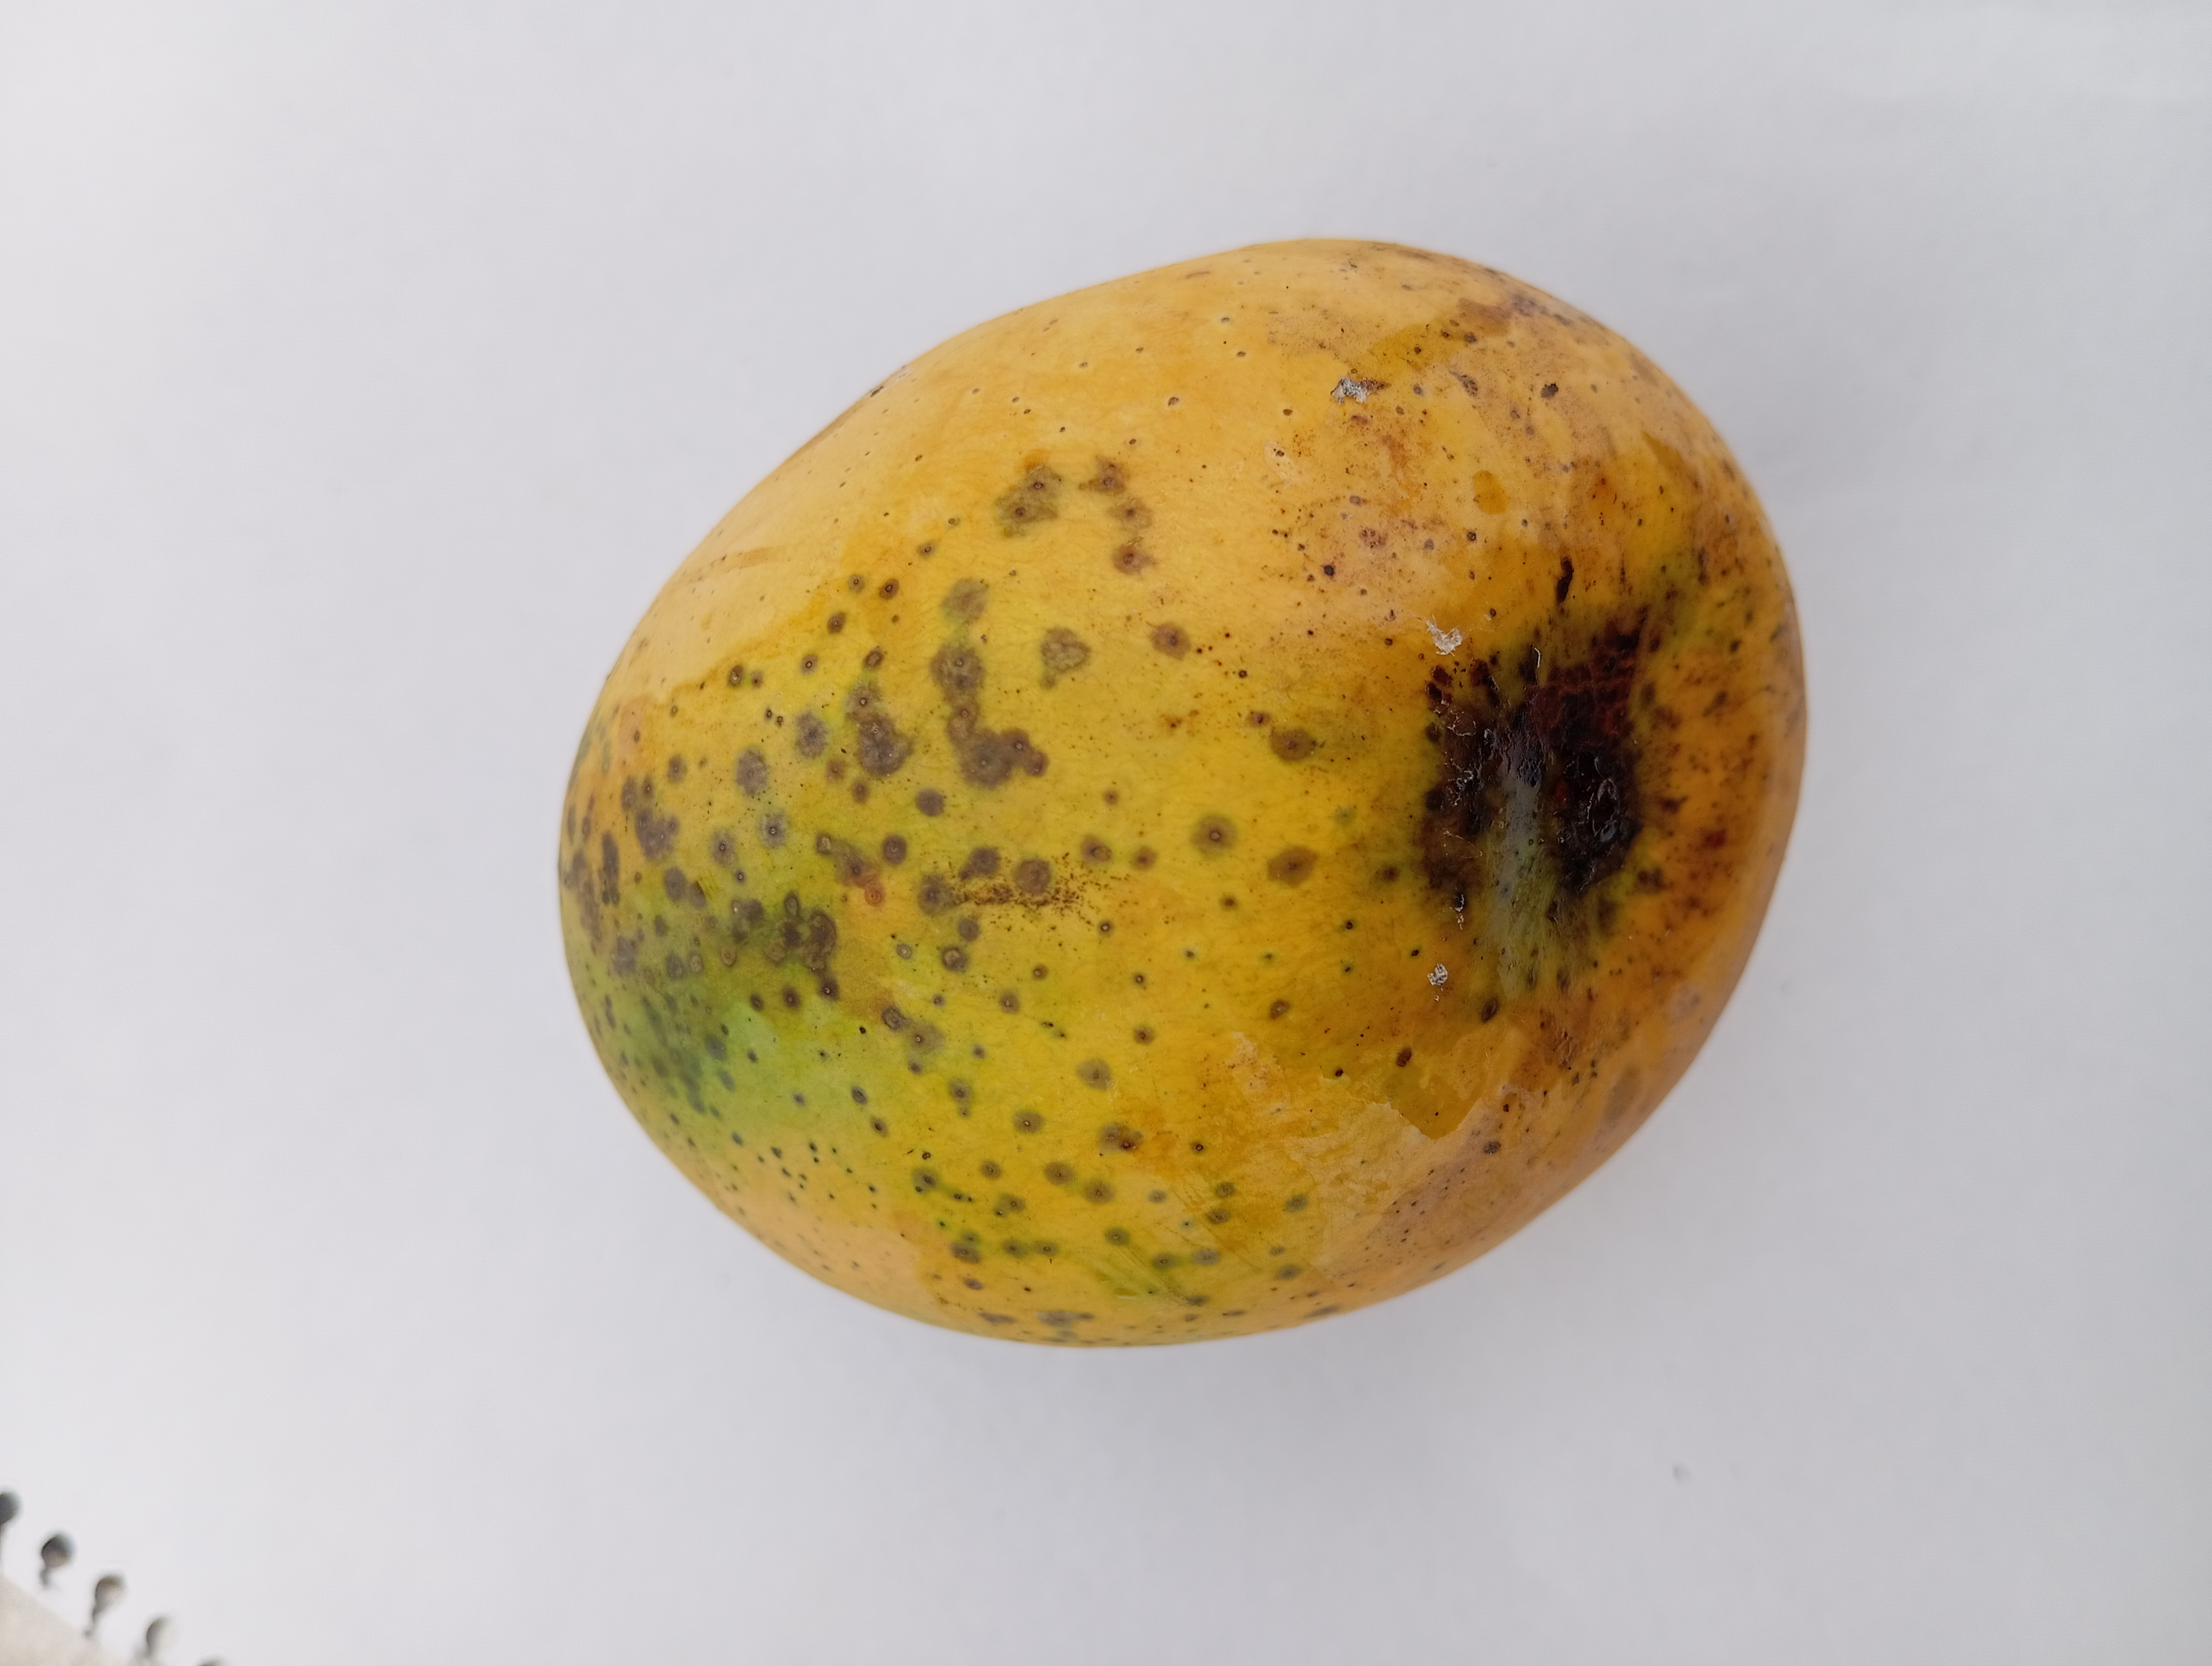
Mango variety: Sundari